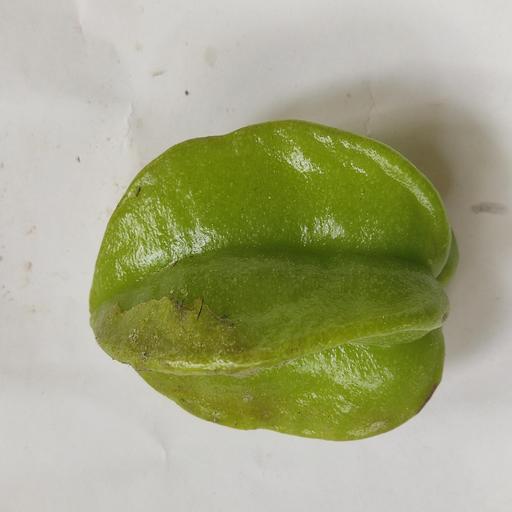
Crop type: Carambola